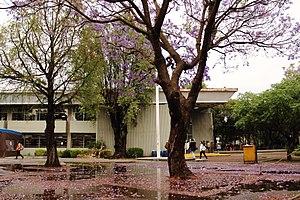
Bibliothèque de la FES-Cuautitlán après une journée pluvieuse.
La Faculté d'études supérieures Cuautitlán est une institution académique multidisciplinaire de l’Université nationale autonome du Mexique située dans la municipalité de Cuautitlán, état du Mexique. La FES Cuautitlán était la première faculté située hors du campus principal de l'UNAM.